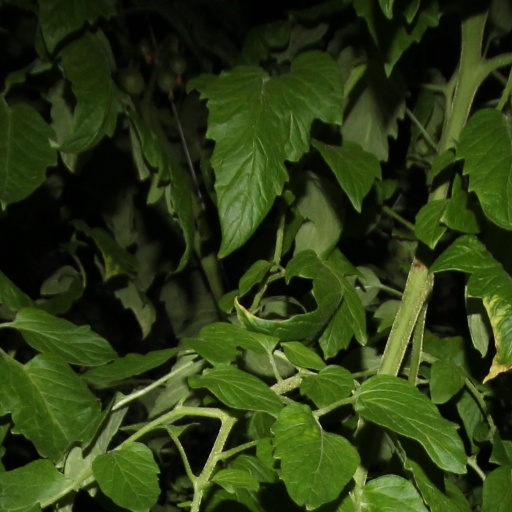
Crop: tomato